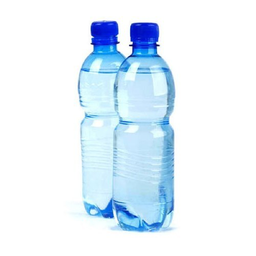
Label: bottles